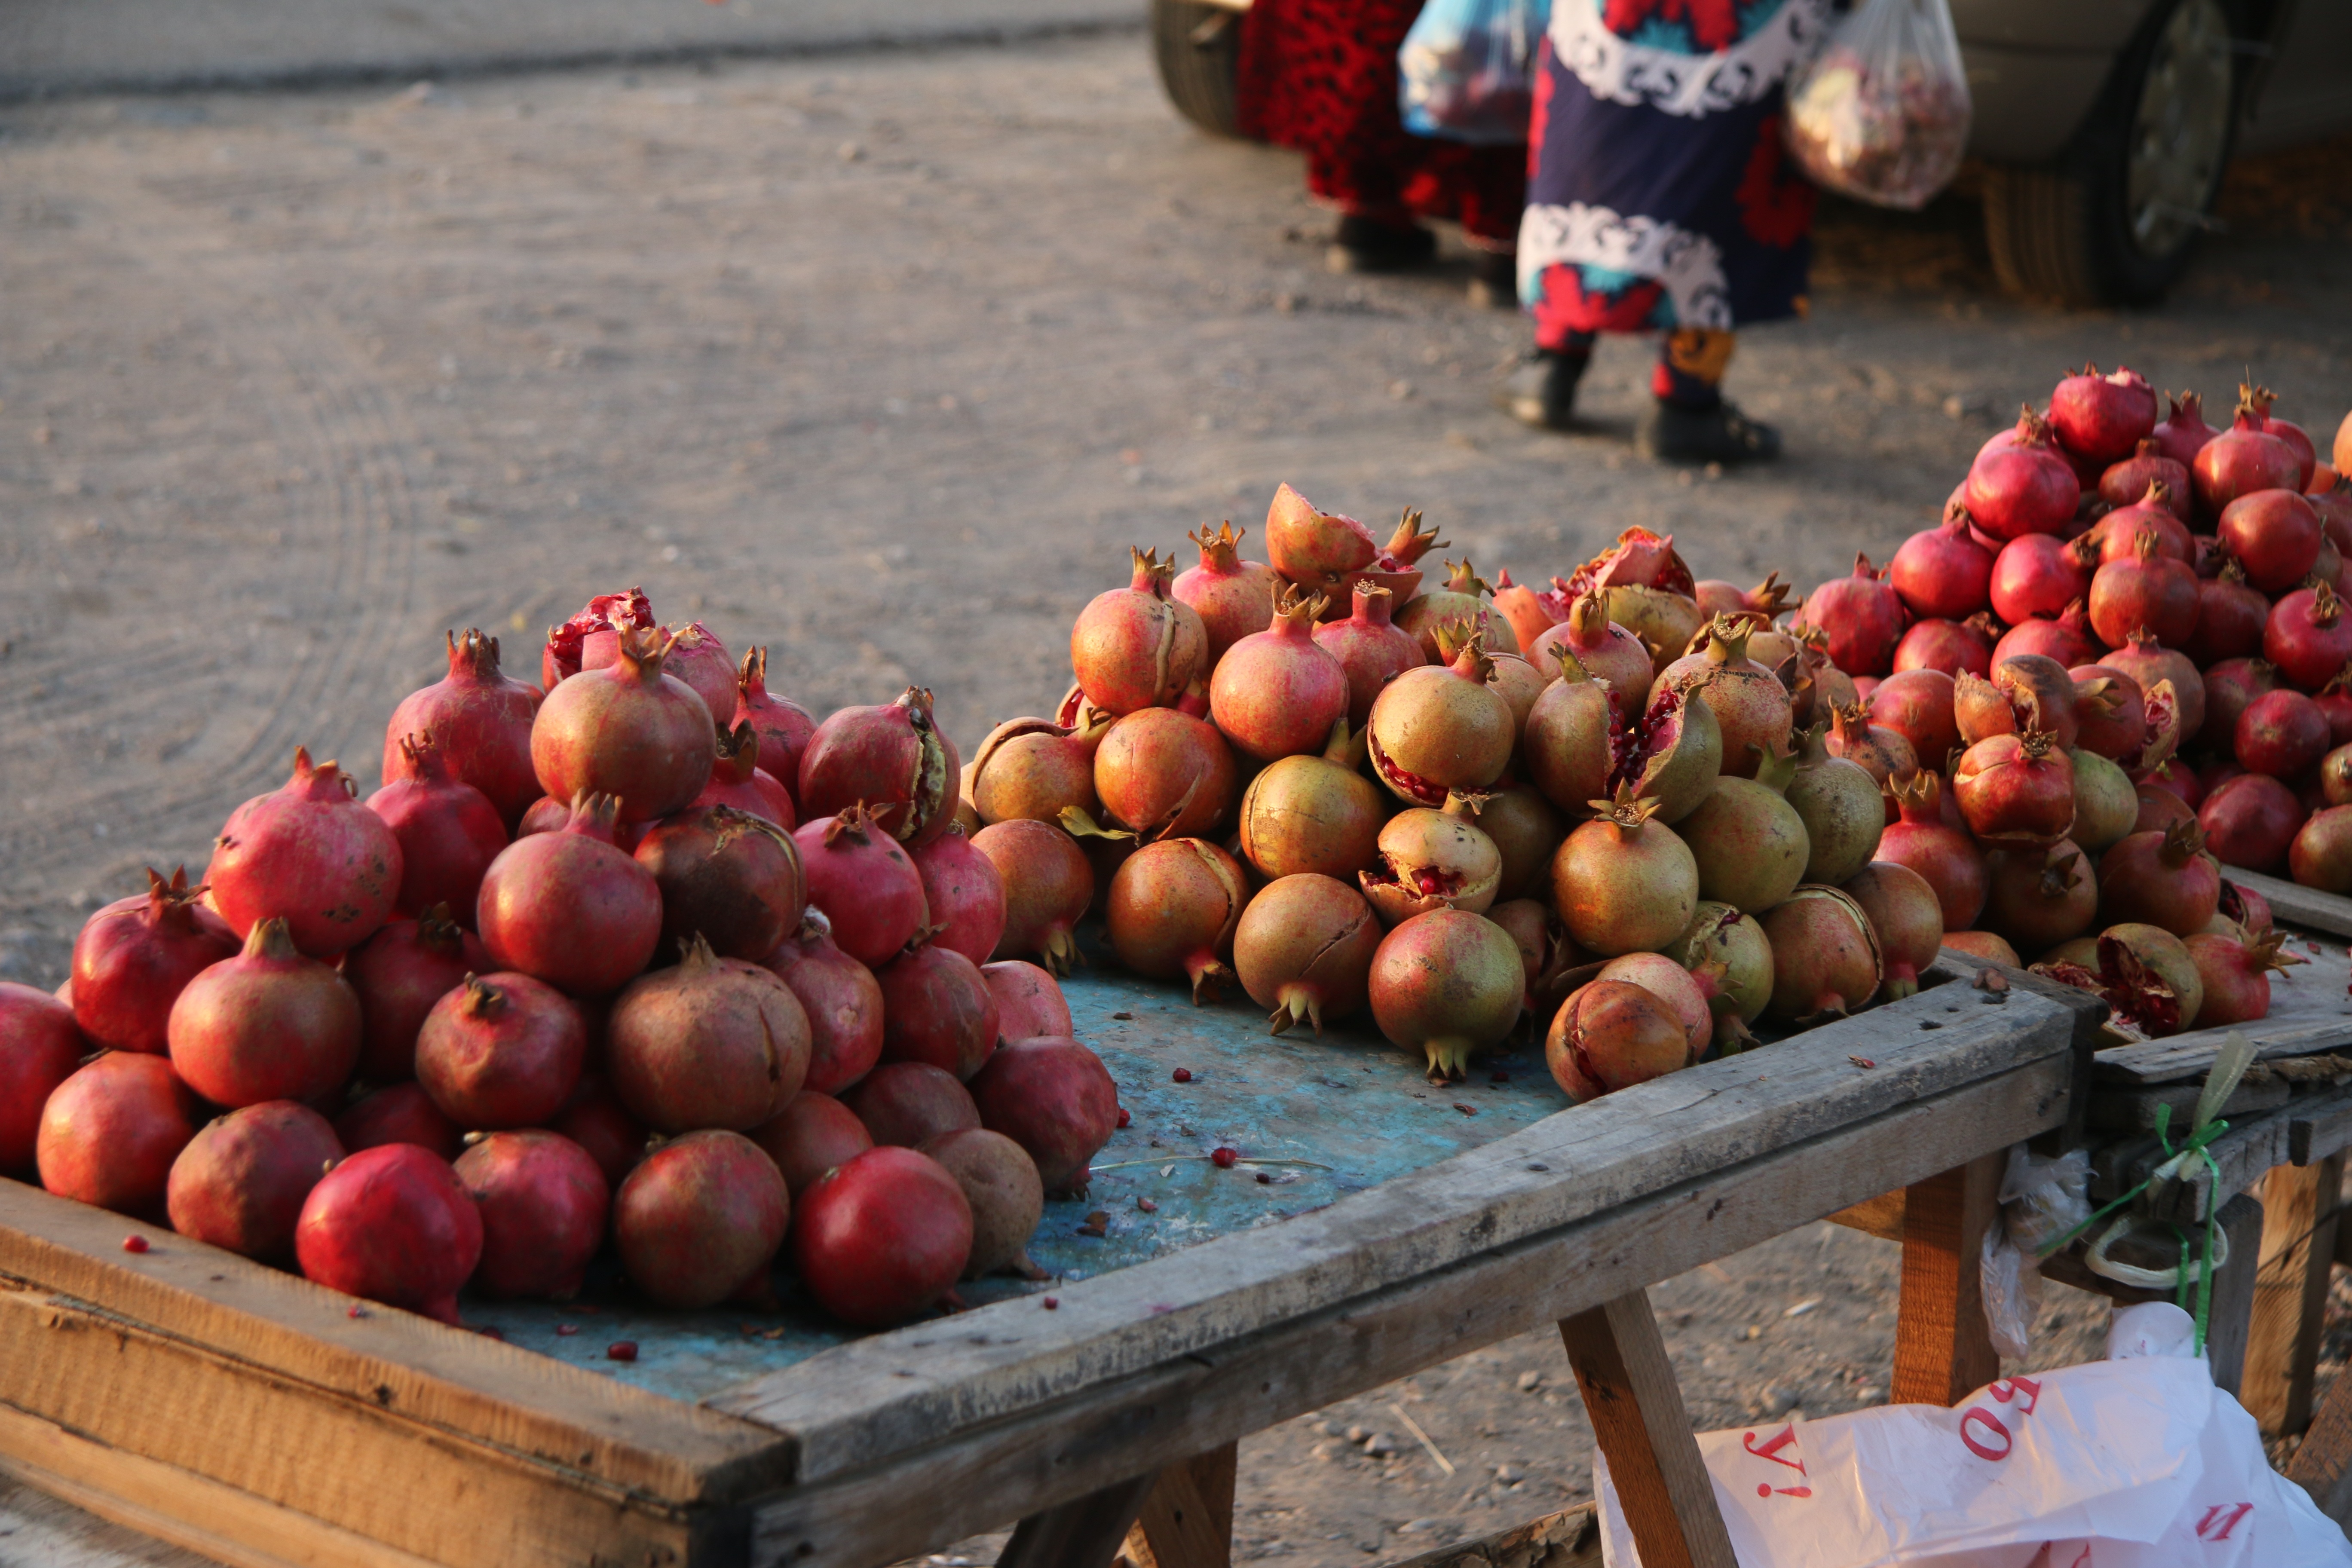
plant, fruit, city, food, produce, autumn, market, marketplace, public space, pomegranate, flowering plant, local food, land plant